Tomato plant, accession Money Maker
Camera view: bottom (45 deg); turntable rotation: 90 degrees
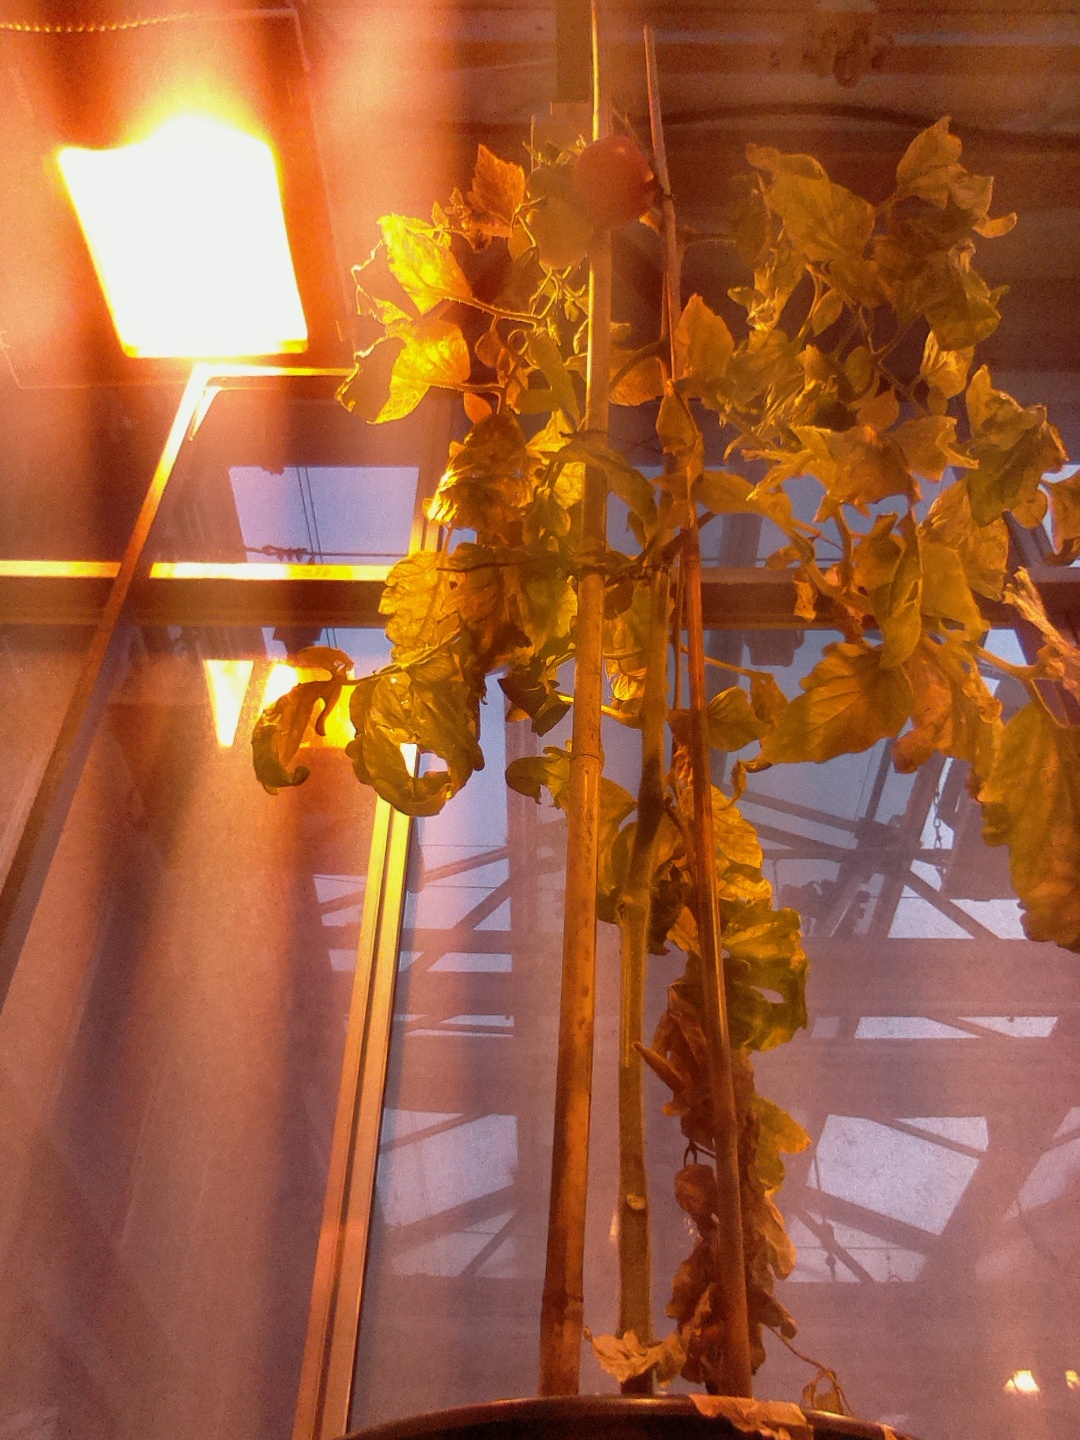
BBCH growth stage 85: 50%-60% of fruits show typical fully ripe color